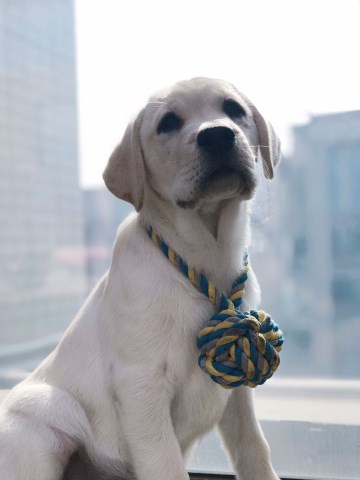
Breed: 3580-n000122-Labrador_retriever